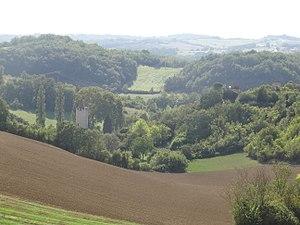
Vue de Faget-Abbatial.
Faget-Abbatial est une commune française située dans le département du Gers, en région Occitanie.